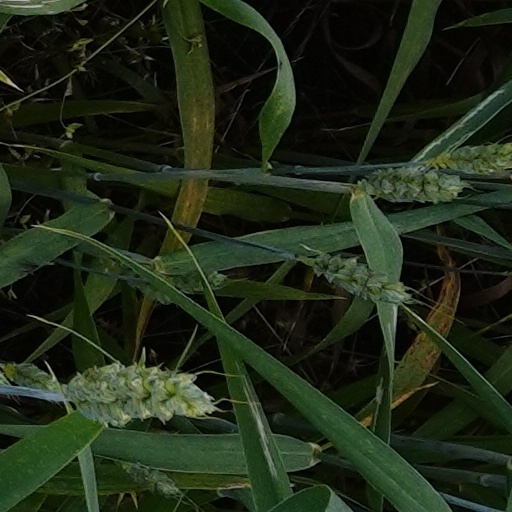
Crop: wheat